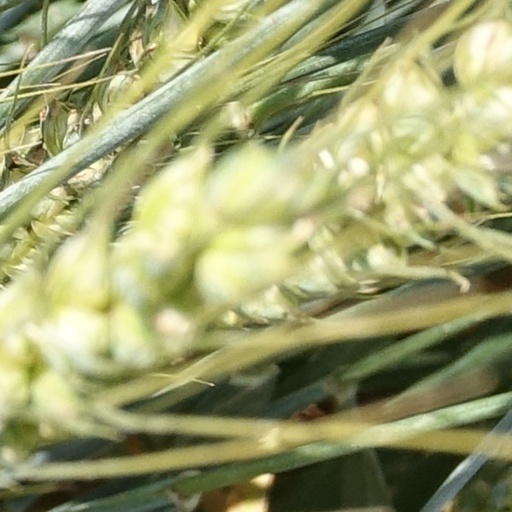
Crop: wheat